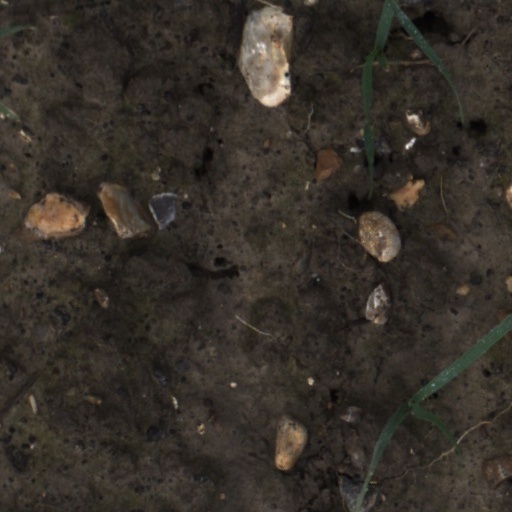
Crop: wheat